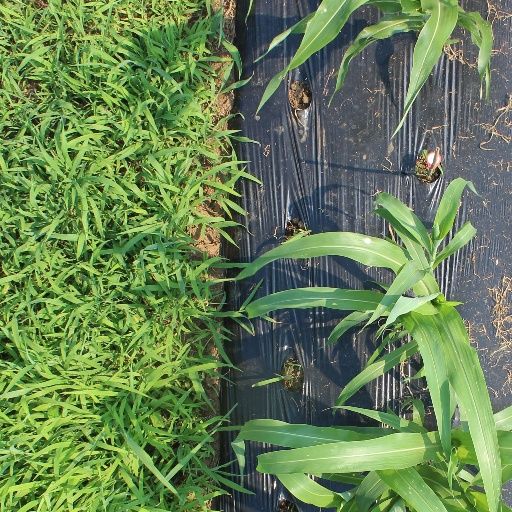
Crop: sorghum